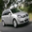
Label: automobile